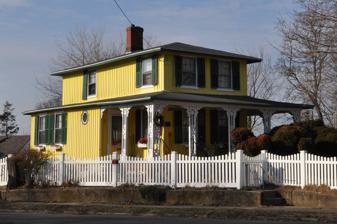
Building: Cassidy House (Bridgeport, Connecticut)
Country: United States of America
Year built: 1849
Historic house in Connecticut, United States United States historic place Cassidy House U.S. National Register of Historic Places Show map of Connecticut Show map of the United States Location 691 Ellsworth St., Bridgeport, Connecticut Coordinates 41°9′48″N 73°13′26″W / 41.16333°N 73.22389°W / 41.16333; -73.22389 Area less than one acre Built 1849 ( 1849 ) Built by John Plumb Architectural style Italianate NRHP reference No. 11000749 Added to NRHP October 17, 2011 The Cassidy House is a historic house at 691 Ellsworth Street in Bridgeport, Connecticut .  Built in 1849, it is a well-preserved example of early Italianate residential architecture, and the only documented building in the city from that period which retains its original board and batten siding.  It was listed on the National Register of Historic Places in 2011. Description and history The Cassidy House stands in a residential area in Bridgeport's western Black Rock neighborhood, at the northwest corner of Ellsworth Street and Crowther Avenue.  It is two-story wood-frame structure, with a shallow pitch hip roof sporting broad boxed eaves, and a wraparound single-story porch.  The porch supports are fine examples of period scrollwork and bracketing.  The interior of the house retains many original period features, including flooring, fireplaces, and trim.  A number of the windows still have original glass, and many doors have original porcelain doorknobs. The house was built in 1849 by John Plumb, and was the first house built north of Fairfield Avenue in this area, which was part of Fairfield until it was annexed by Bridgeport in 1870.  The once-extensive property was subdivided for development in 1893, and the house was purchased in that year by Edward and Ellen Cassidy.  It remained in the Cassidy family for 109 years.  In a 1974 survey of Bridgeport's 19th-century residential architecture, it was one of two houses of the period that had its original board and batten siding; the other has subsequently been resided. See also National Register of Historic Places listings in Fairfield County, Connecticut References